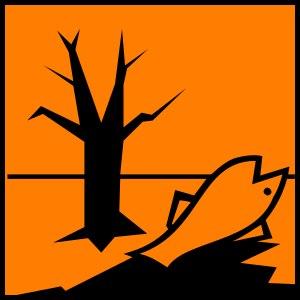
Le compostage urbain Bokashi est un procédé de compostage lié au sol en deux étapes pour conserver puis valoriser les biodéchets de cuisine et de table. La première phase de pré-compostage, similaire au procédé d'ensilage agricole des végétaux, permet un stockage hygiénique par acidification naturelle sans perte de qualité des nutriments.
Cet article décrit les critères administratifs pour qu'une intoxication au tétrachloréthane soit reconnue comme maladie professionnelle en France.
une intoxication au dichlorométhane est reconnue comme maladie professionnelle en France sous certaines conditions.
Le lindane est un insecticide organochloré commercialisé depuis 1938. Ses noms chimiques sont gamma-hexachlorocyclohexane et benzene hexachloride. Il a été utilisé en agriculture et dans les produits pharmaceutiques pour le traitement de la gale et l’élimination des poux.
La pollution est la dégradation d'un écosystème ou de la biosphère par l'introduction, généralement humaine, d'entités, ou de radiations altérant le fonctionnement de cet écosystème.
Le polluant a pour définition la plus souvent retenue : un altéragène biologique, physique ou chimique, qui au-delà d'un certain seuil, et parfois dans certaines conditions, développe des impacts négatifs sur tout ou partie d'un écosystème ou de l'environnement en général.
Les intoxications aux dérivés nitrés du phénol sont reconnues comme maladie professionnelle en France sous certaines conditions. Sont concernés le dinitrophénol et le pentachlorophénol notamment.